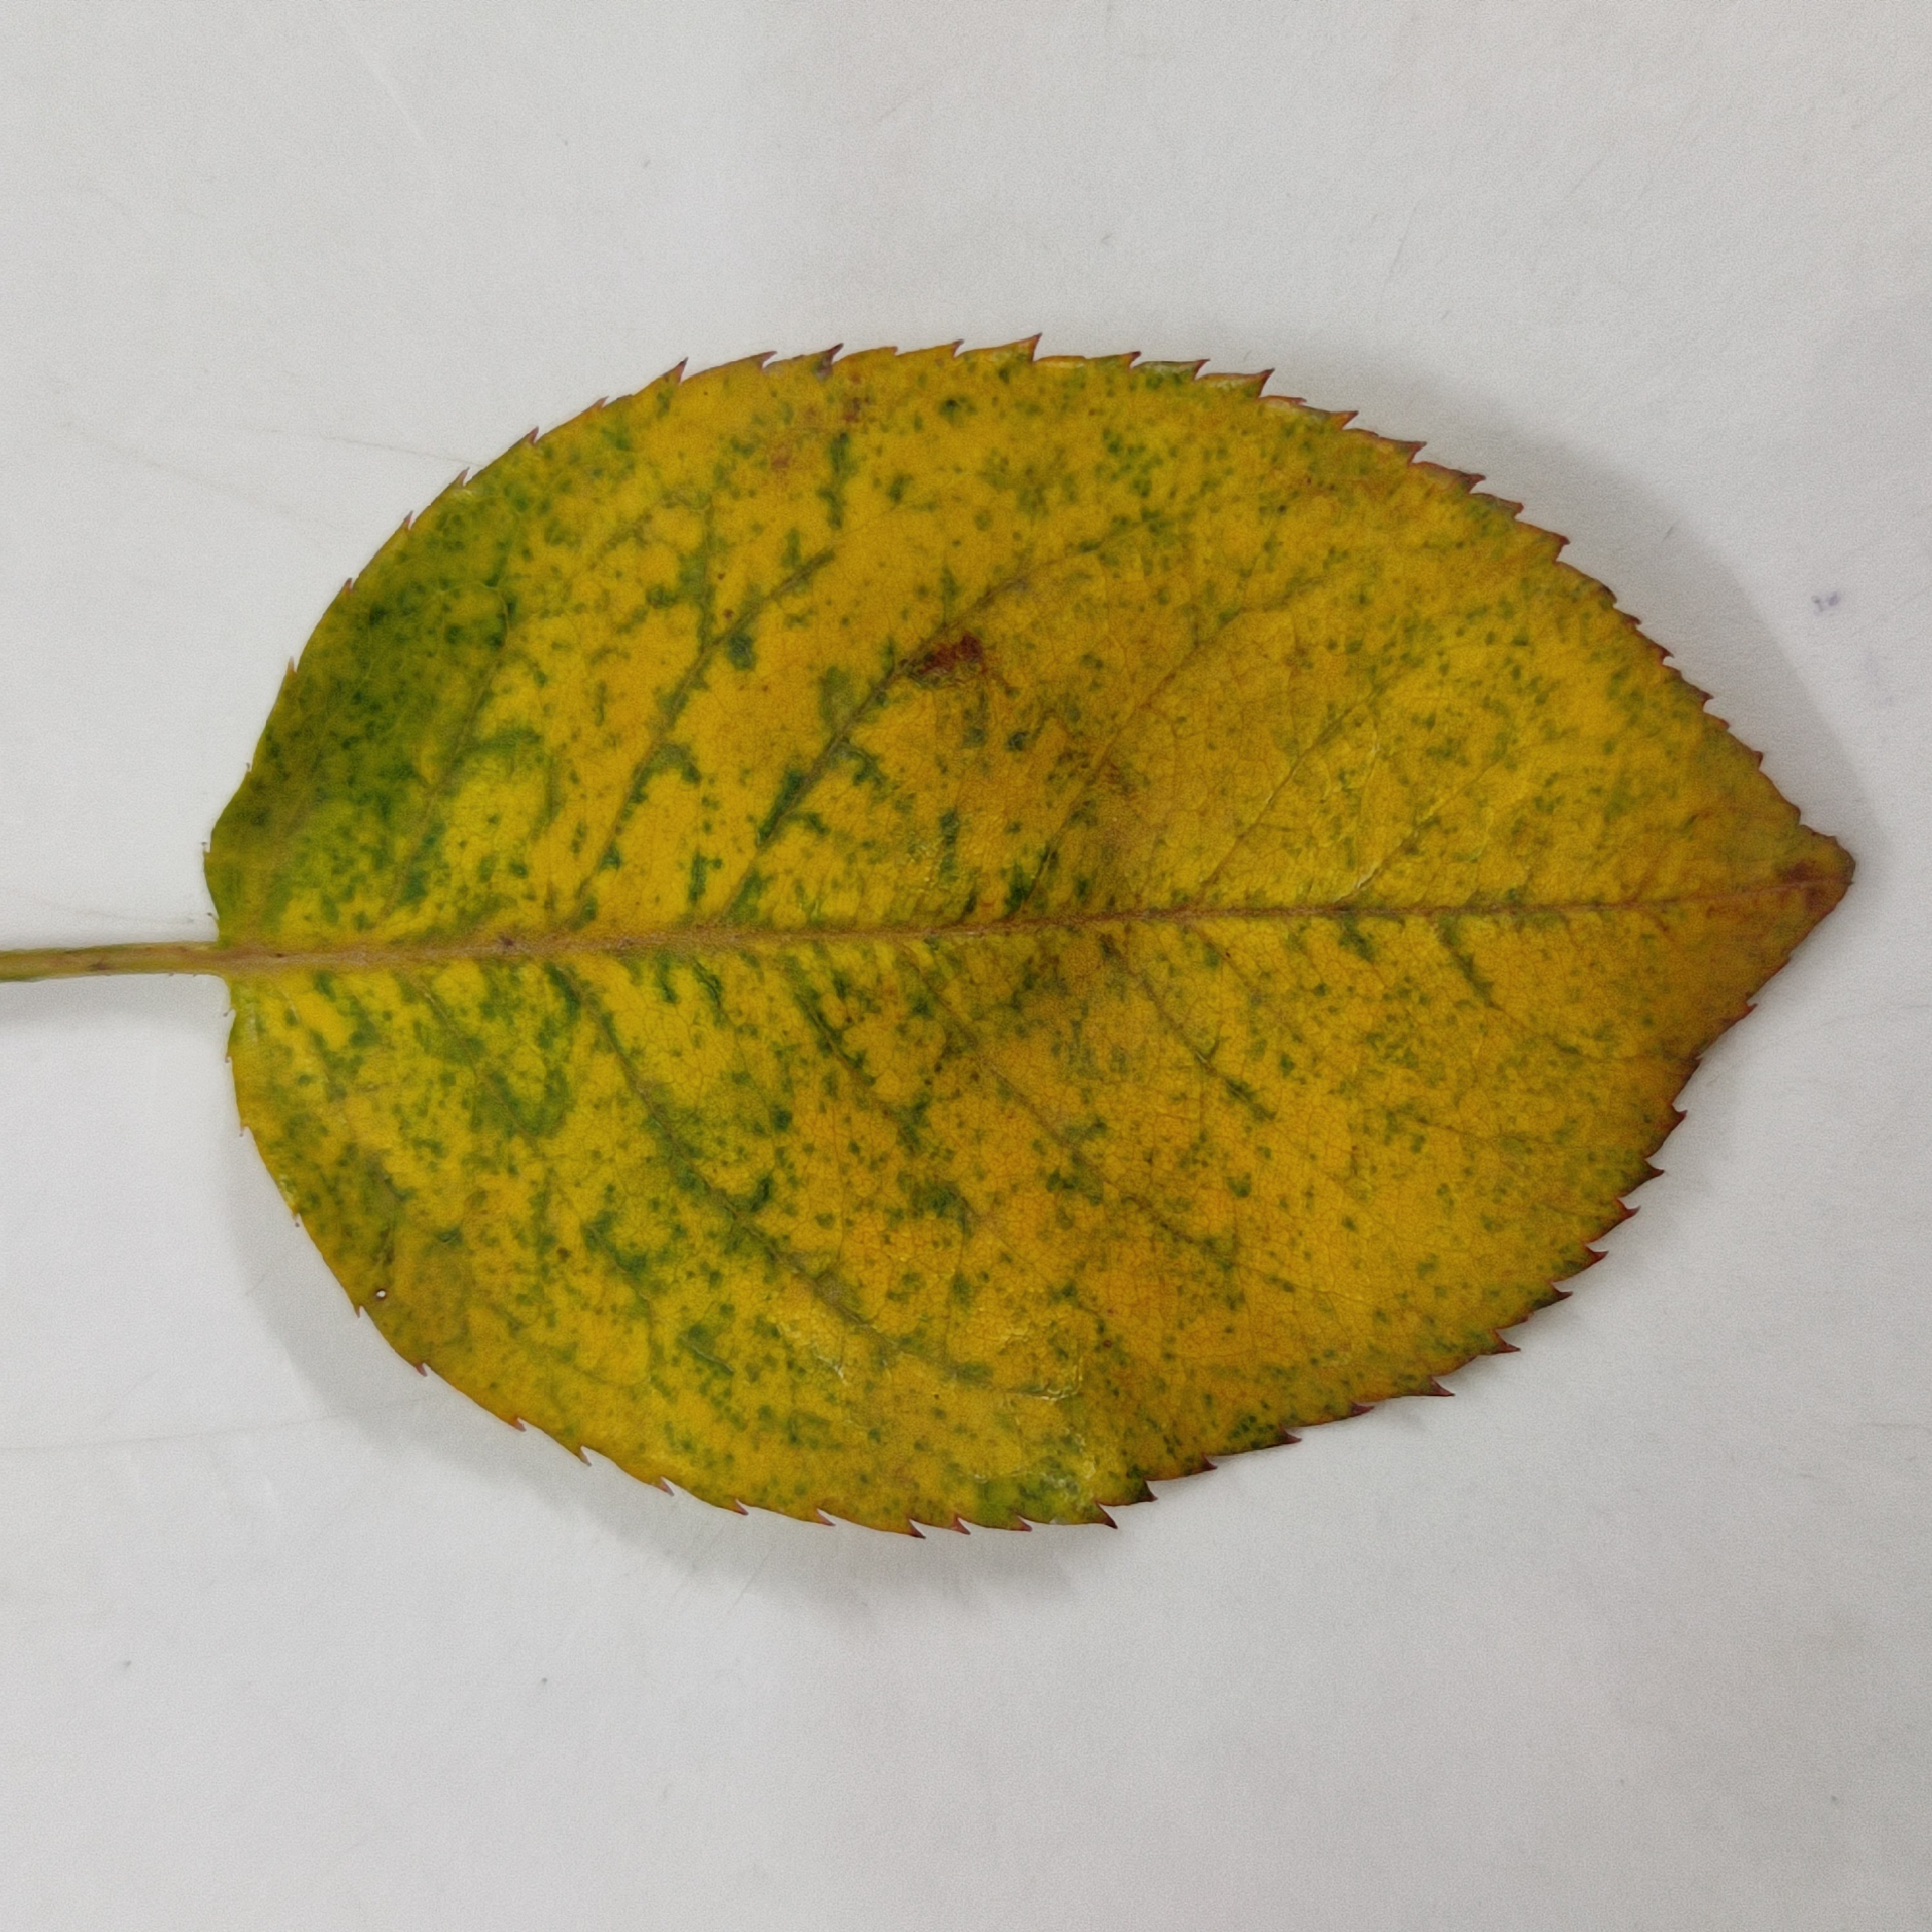
Label: Yellow Mosaic Virus